County of Blankenburg

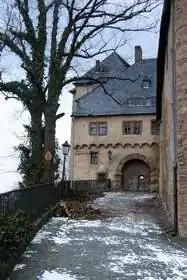
Blankenburg Castle

In 1599 the comital family became extinct, and the fief was reverted to the Prince-Bishopric, which at that time was held by the Welf administrator Duke Henry Julius of Brunswick and Lunenburg. Even though the Bishopric was secularised as the Principality of Halberstadt and given to the "Great Elector" Frederick William of Brandenburg by the 1648 Peace of Westphalia, the Welfs kept the fief of Blankenburg, which became an eastern exclave of their Principality of Wolfenbüttel. In 1690, the county was given to the younger son of Duke Anthony Ulrich of Brunswick-Wolfenbüttel, Prince Louis Rudolph.